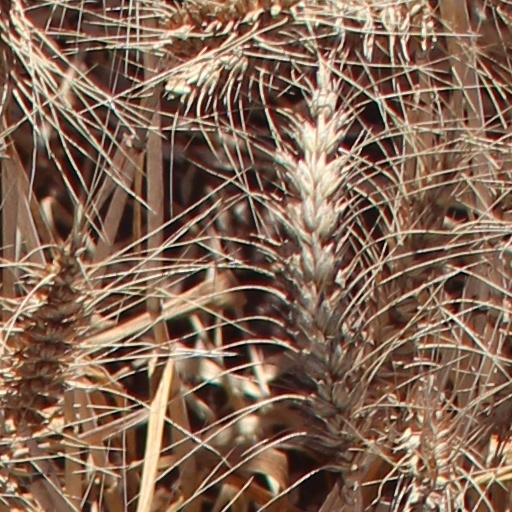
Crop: wheat